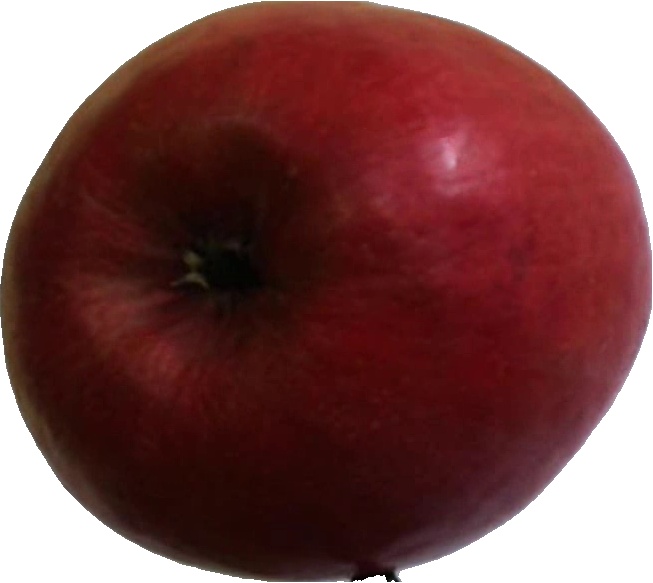
Label: apple_crimson_snow_1